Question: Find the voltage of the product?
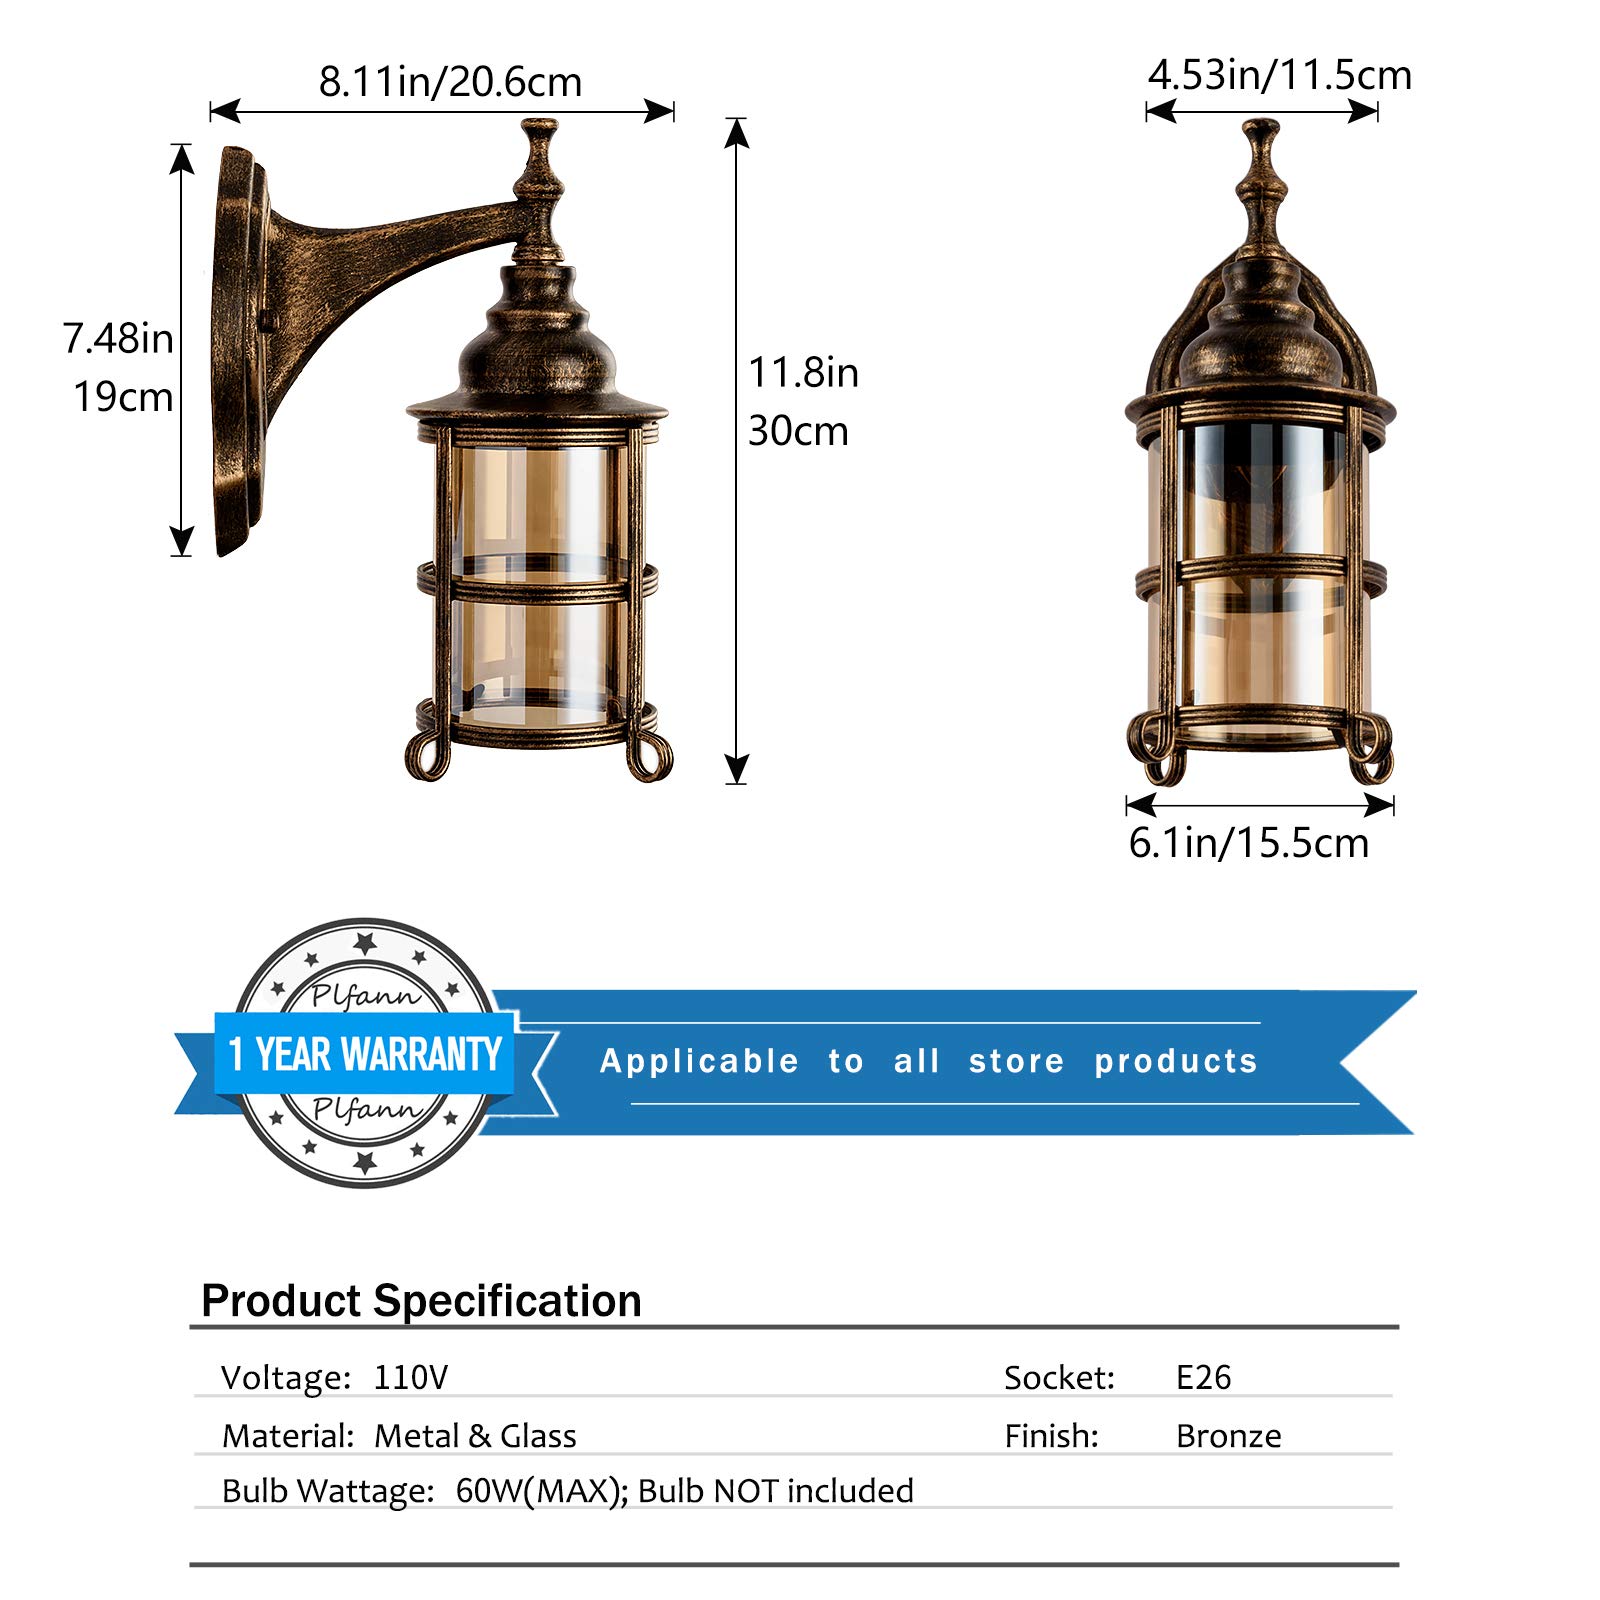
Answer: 110.0 volt